Public holidays in Russia

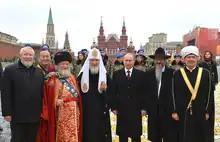
Vladimir Putin with Russian religious leaders during Unity Day on 4 November 2015

Christmas in Russia (Рождество Христово, "Rozhdestvo Khristovo") is celebrated on 25 December (Julian calendar) which falls on 7 January (Gregorian calendar) and commemorates the birth of Jesus Christ. The public holiday was re-established in 1991, following the decades of suppression of religion and state atheism of the Soviet Union.